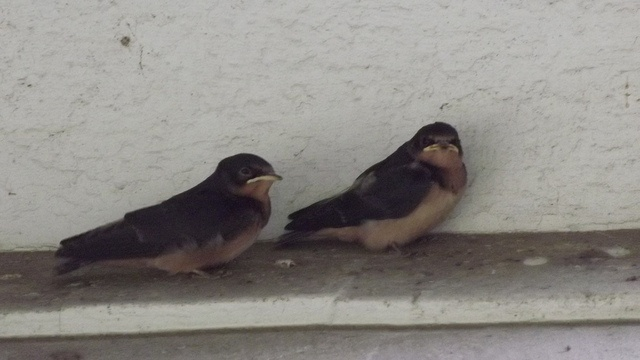
Two small birds sitting together on a ledge
two birds sitting on a ledge of a building.
Two birds sit near each other on a wall ledge.
Two small  birds sitting on a ledge.
Two small gray birds sit together on a marble building ledge.